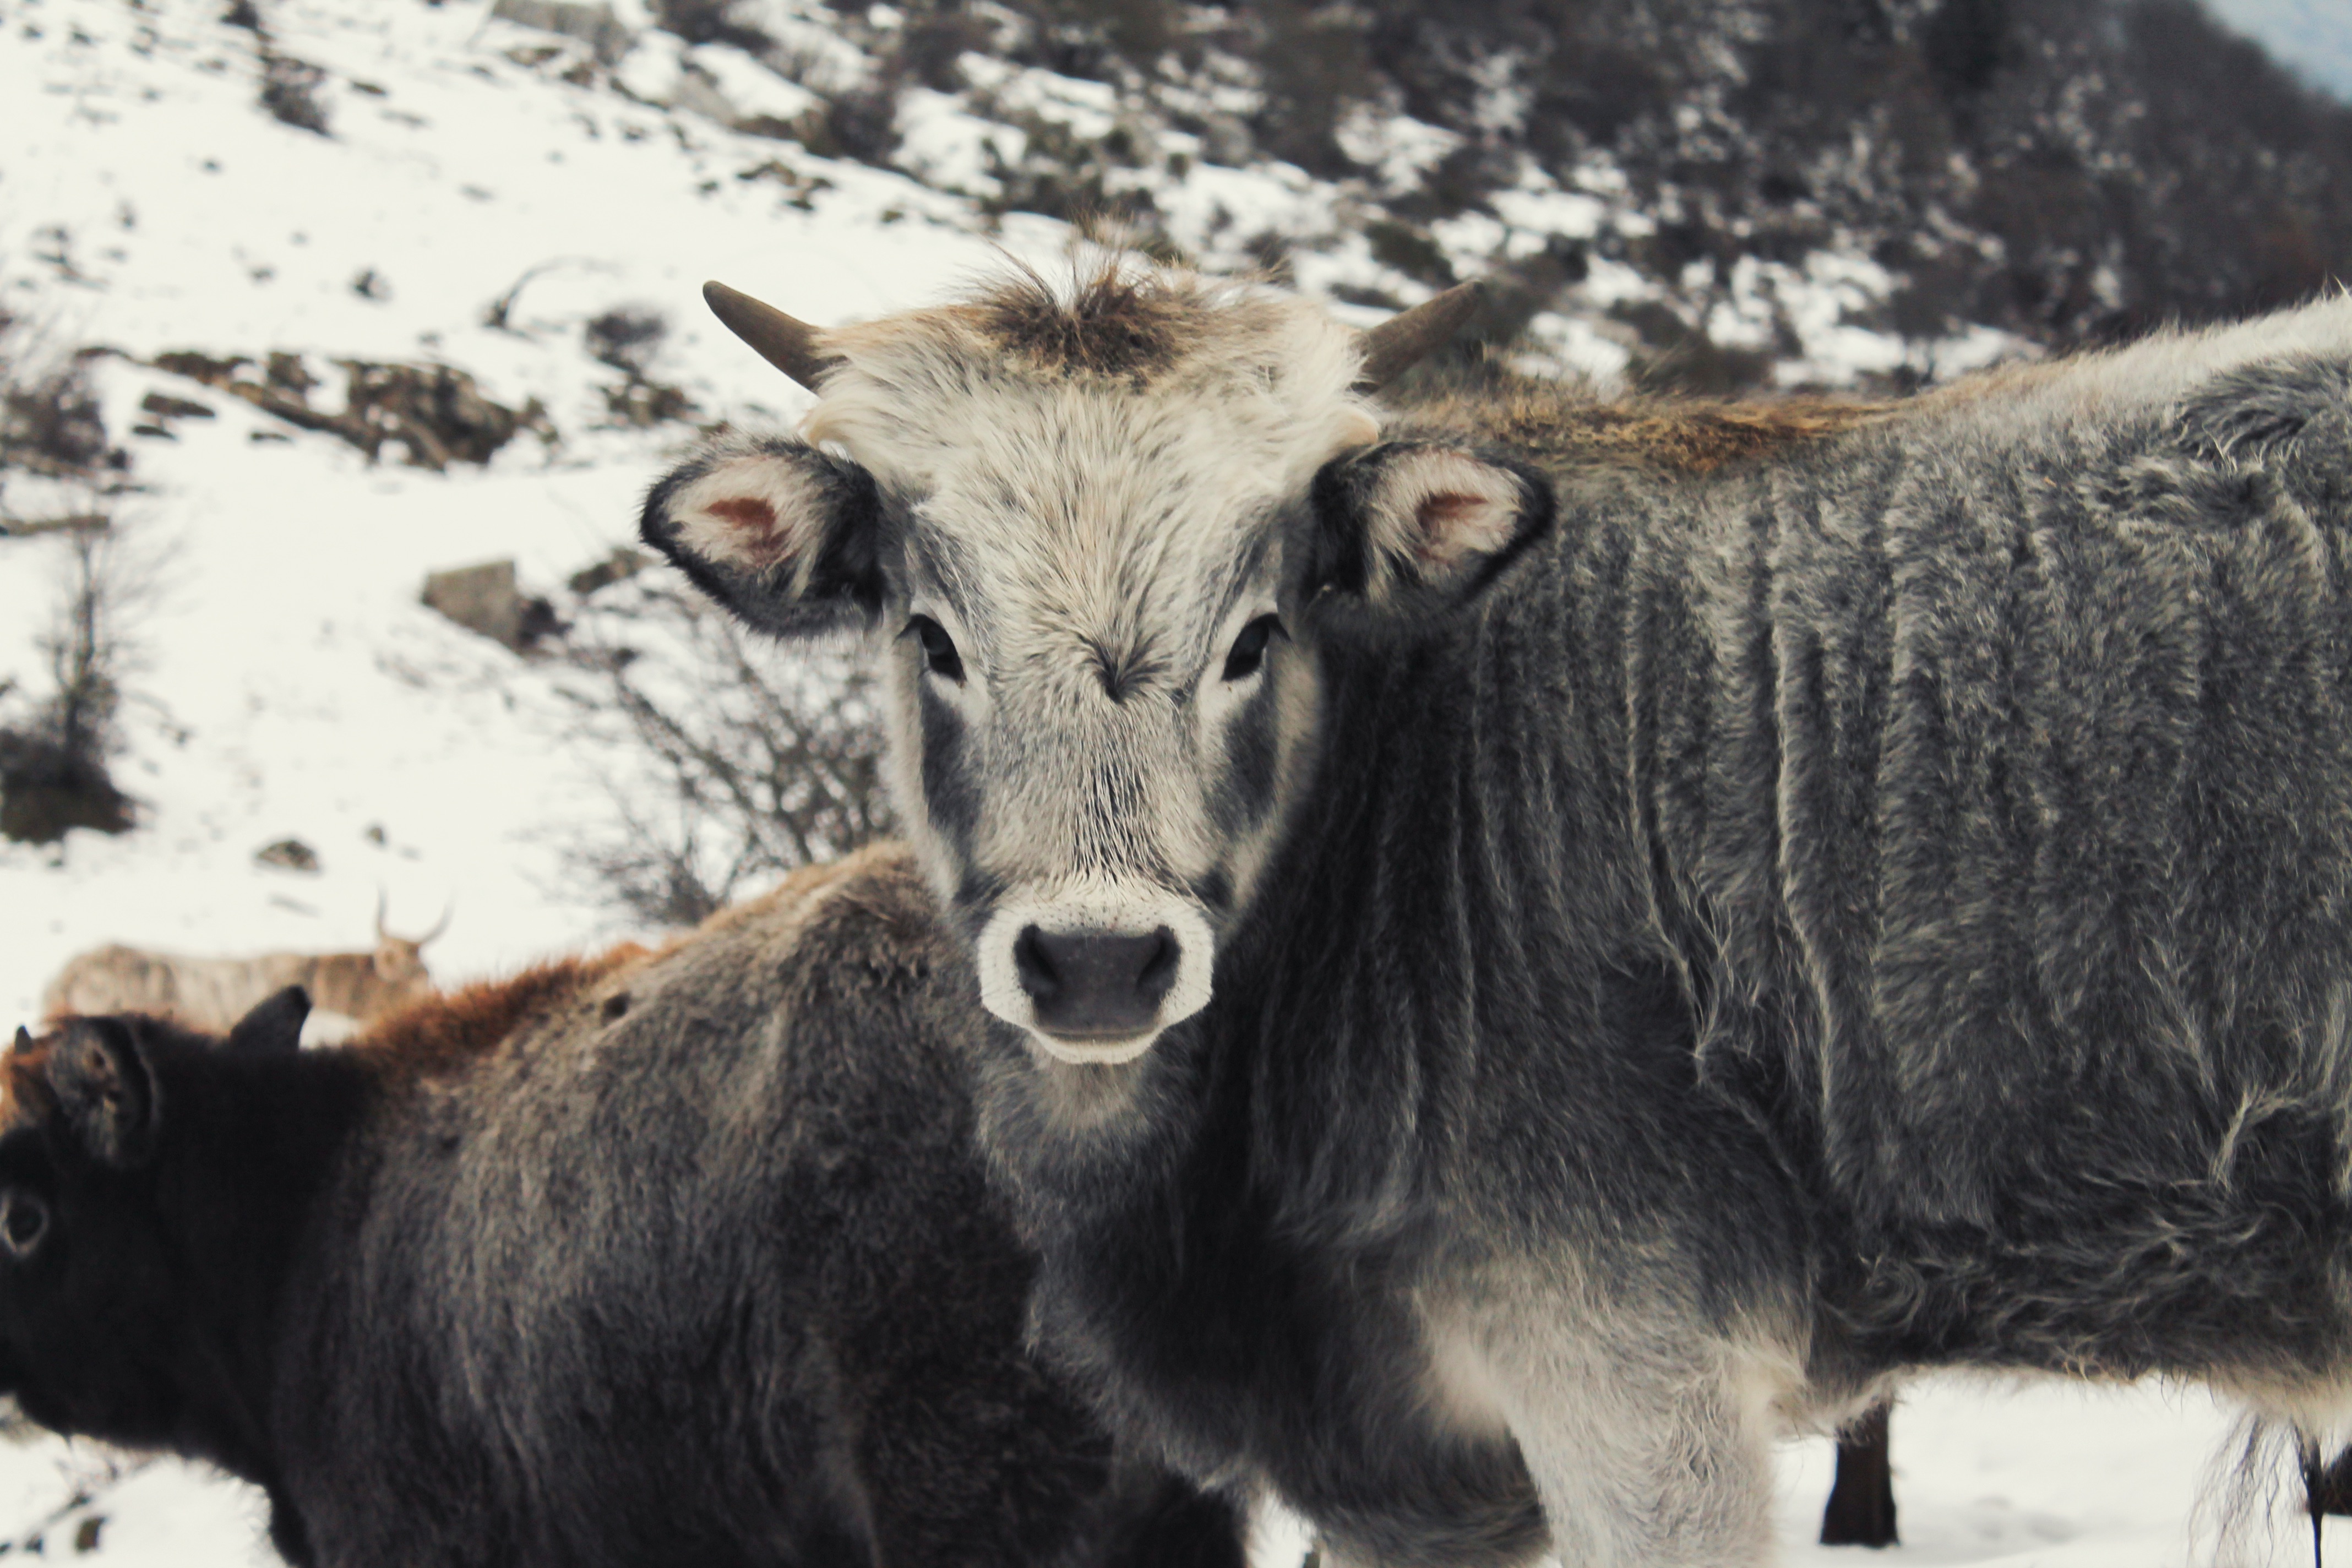
wildlife, horn, sheep, mammal, fauna, goats, vertebrate, sheeps, yak, cattle like mammal, cow goat family, muskox